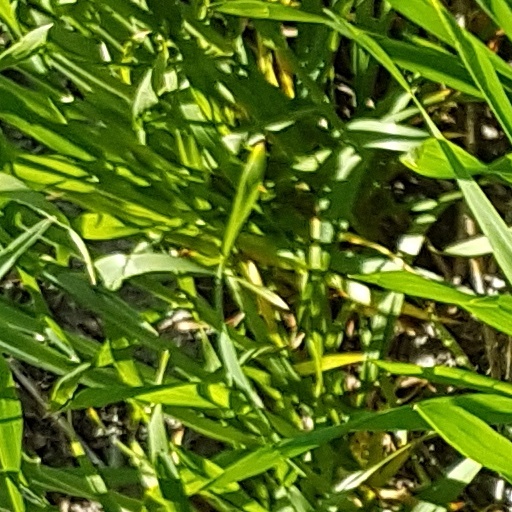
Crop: wheat